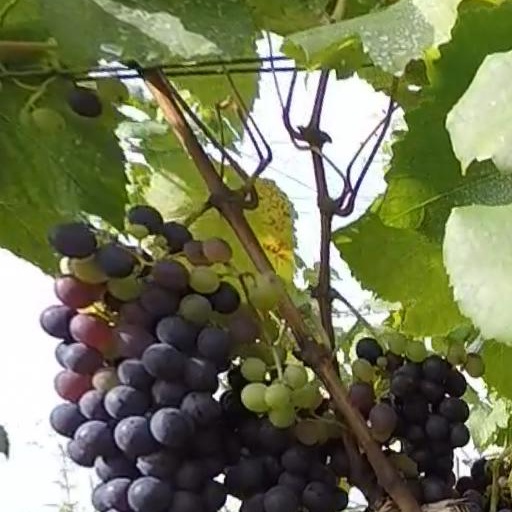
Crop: grape